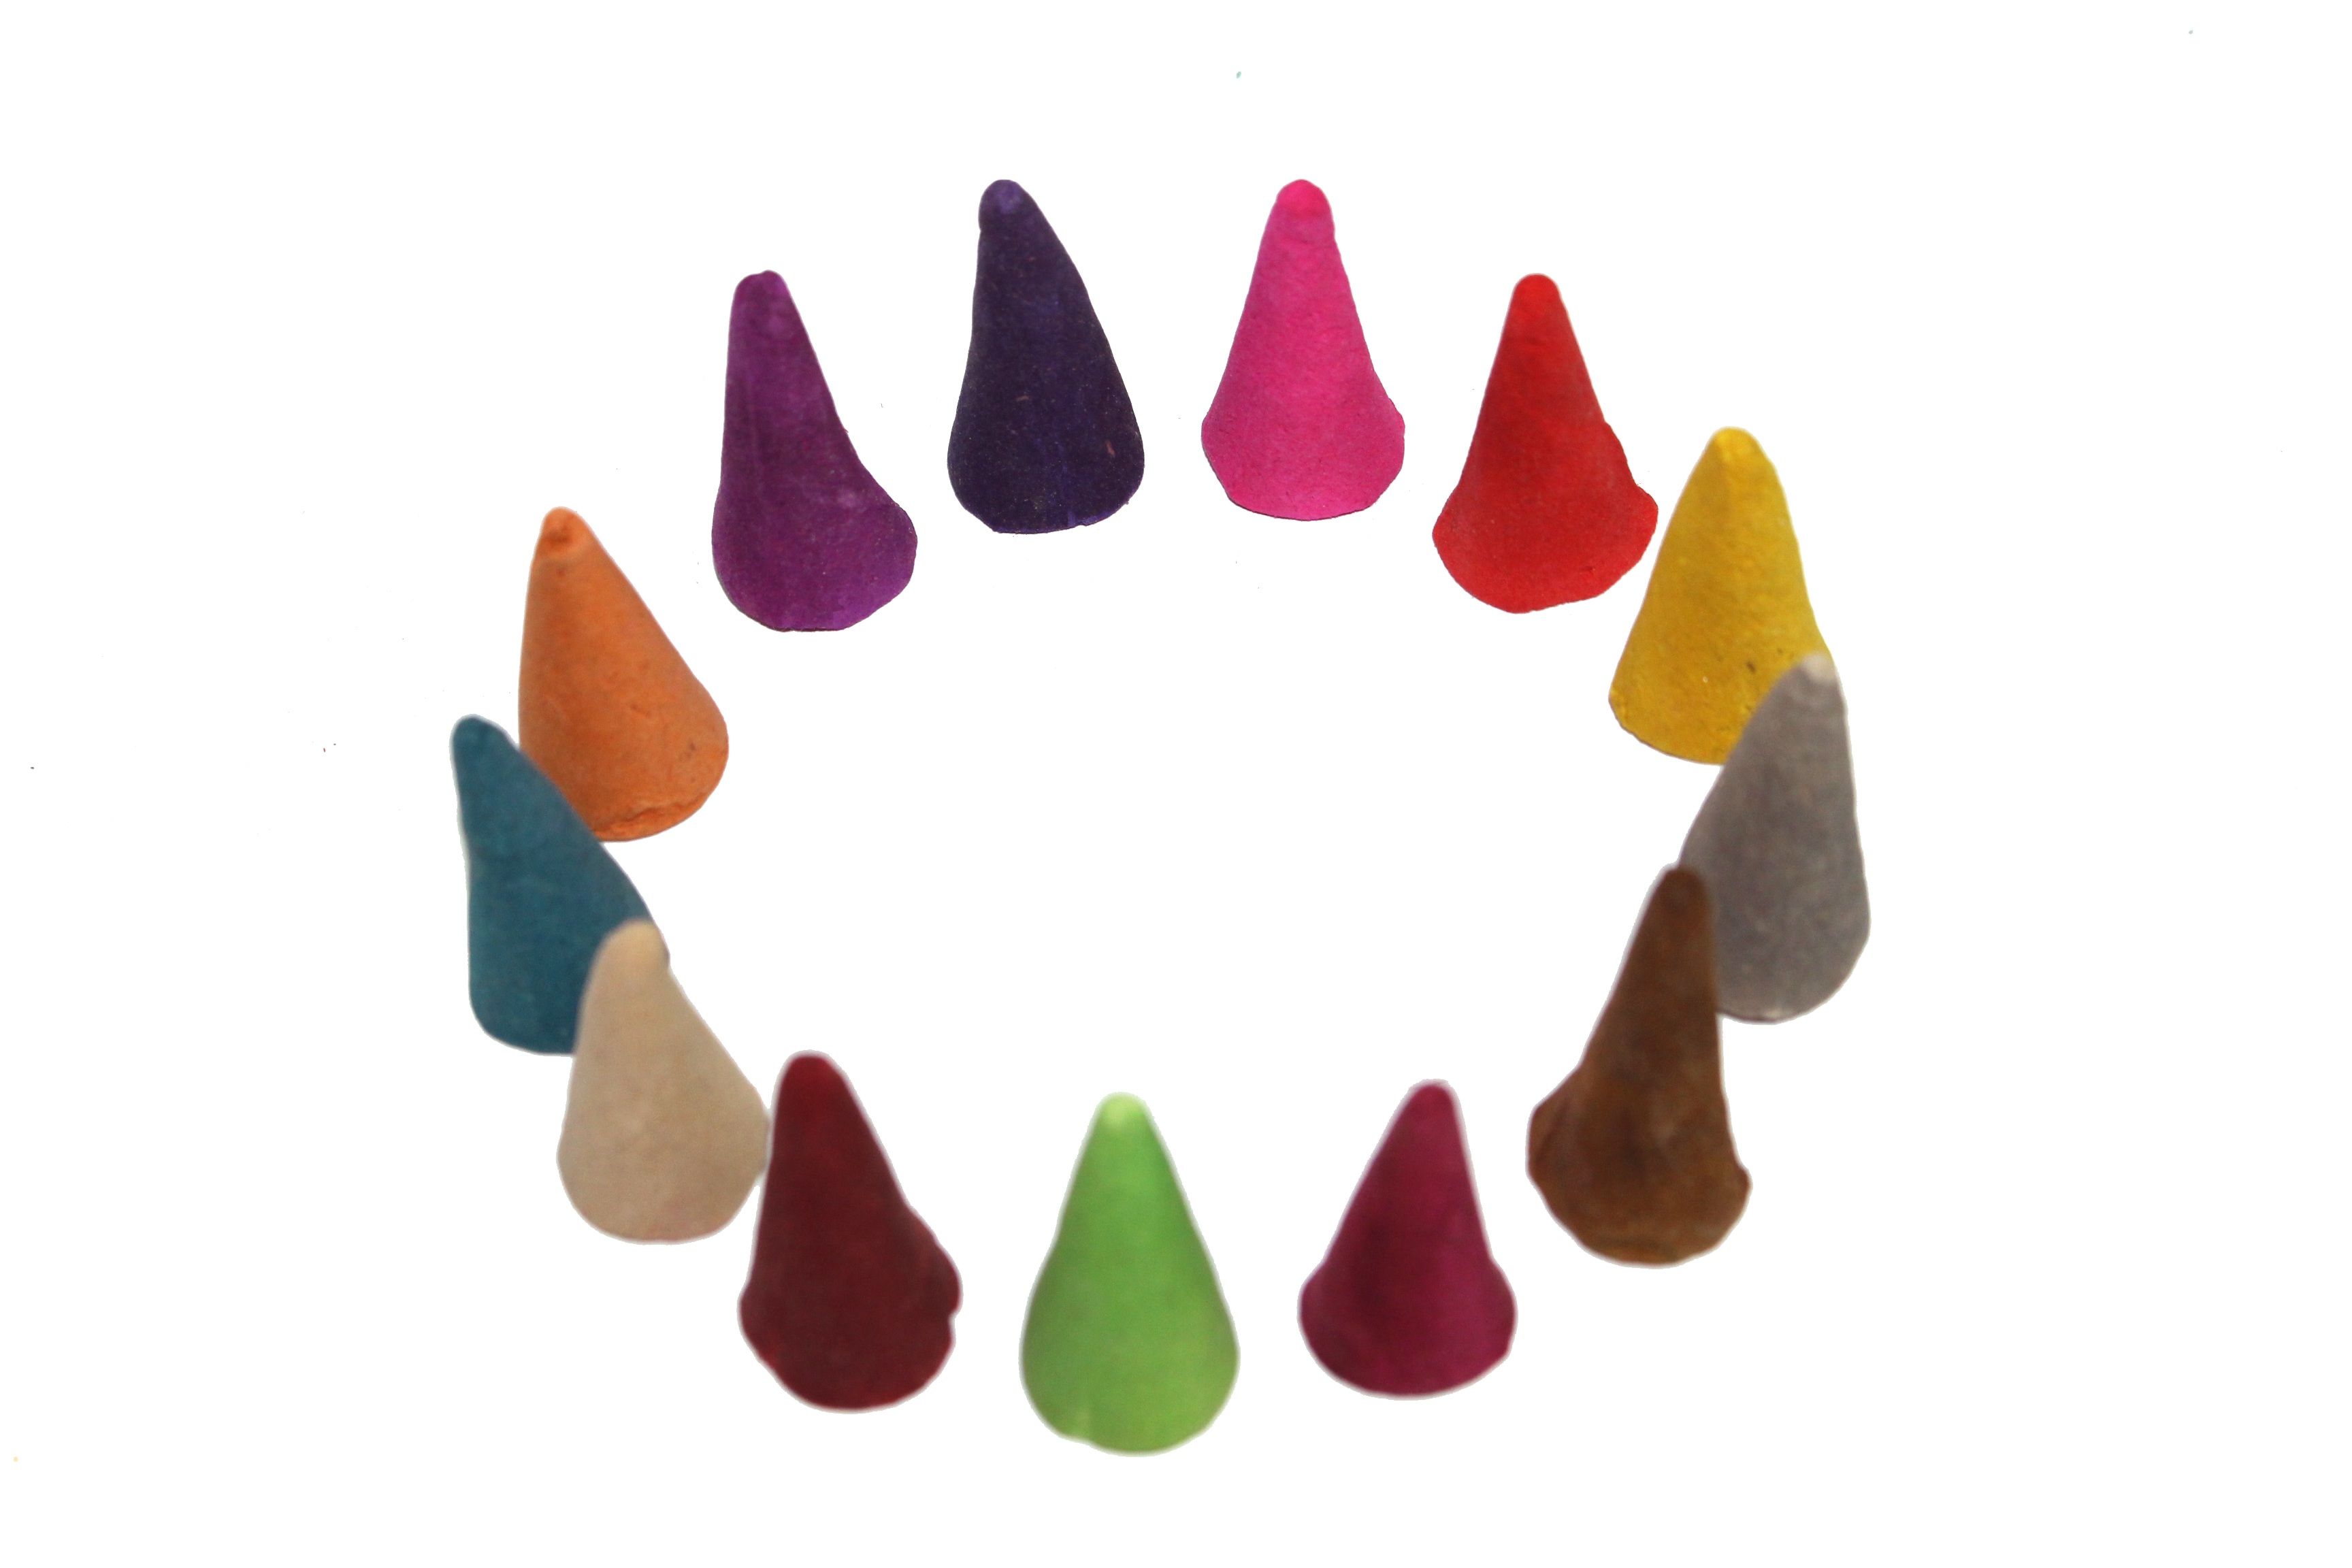
hand, petal, aroma, finger, color, lighting, collar, organ, pointed, aromatherapy